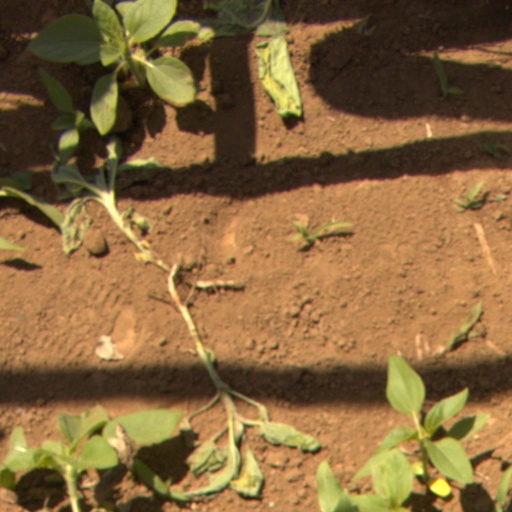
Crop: Jerusalem artichoke